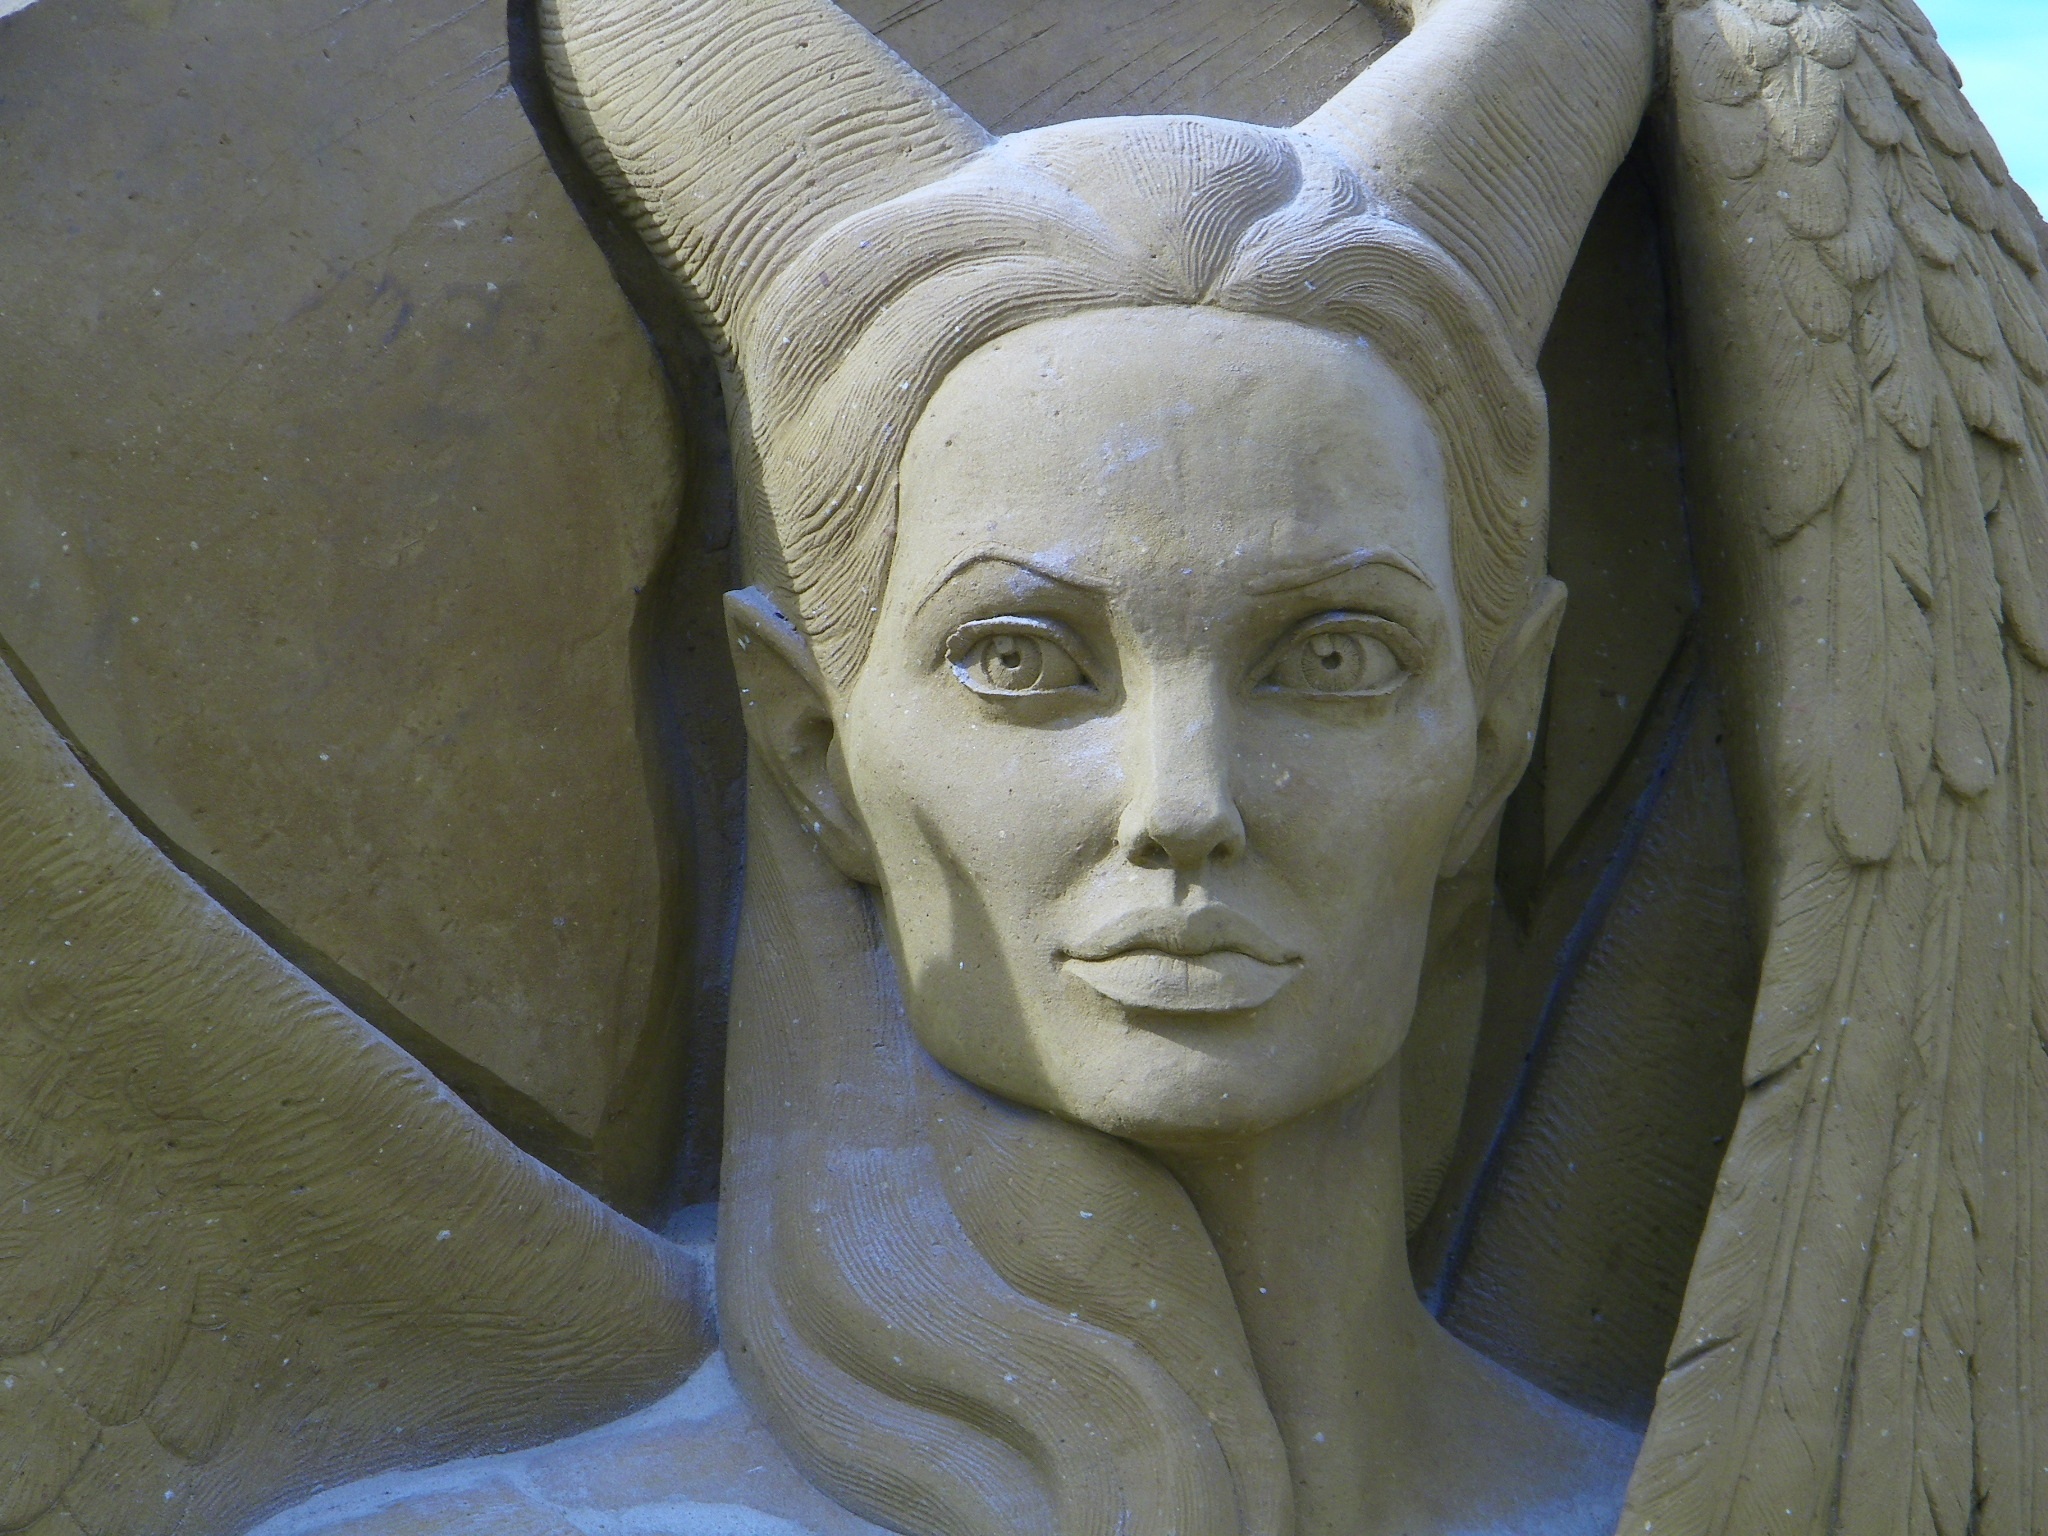
monument, statue, disney, sculpture, art, festival, temple, head, carving, character, evil, mythology, stone carving, sand sculptures, the touquet, ancient history, nonbuilding structure, classical sculpture